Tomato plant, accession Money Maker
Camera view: horizontal (90 deg, fisheye); turntable rotation: 240 degrees
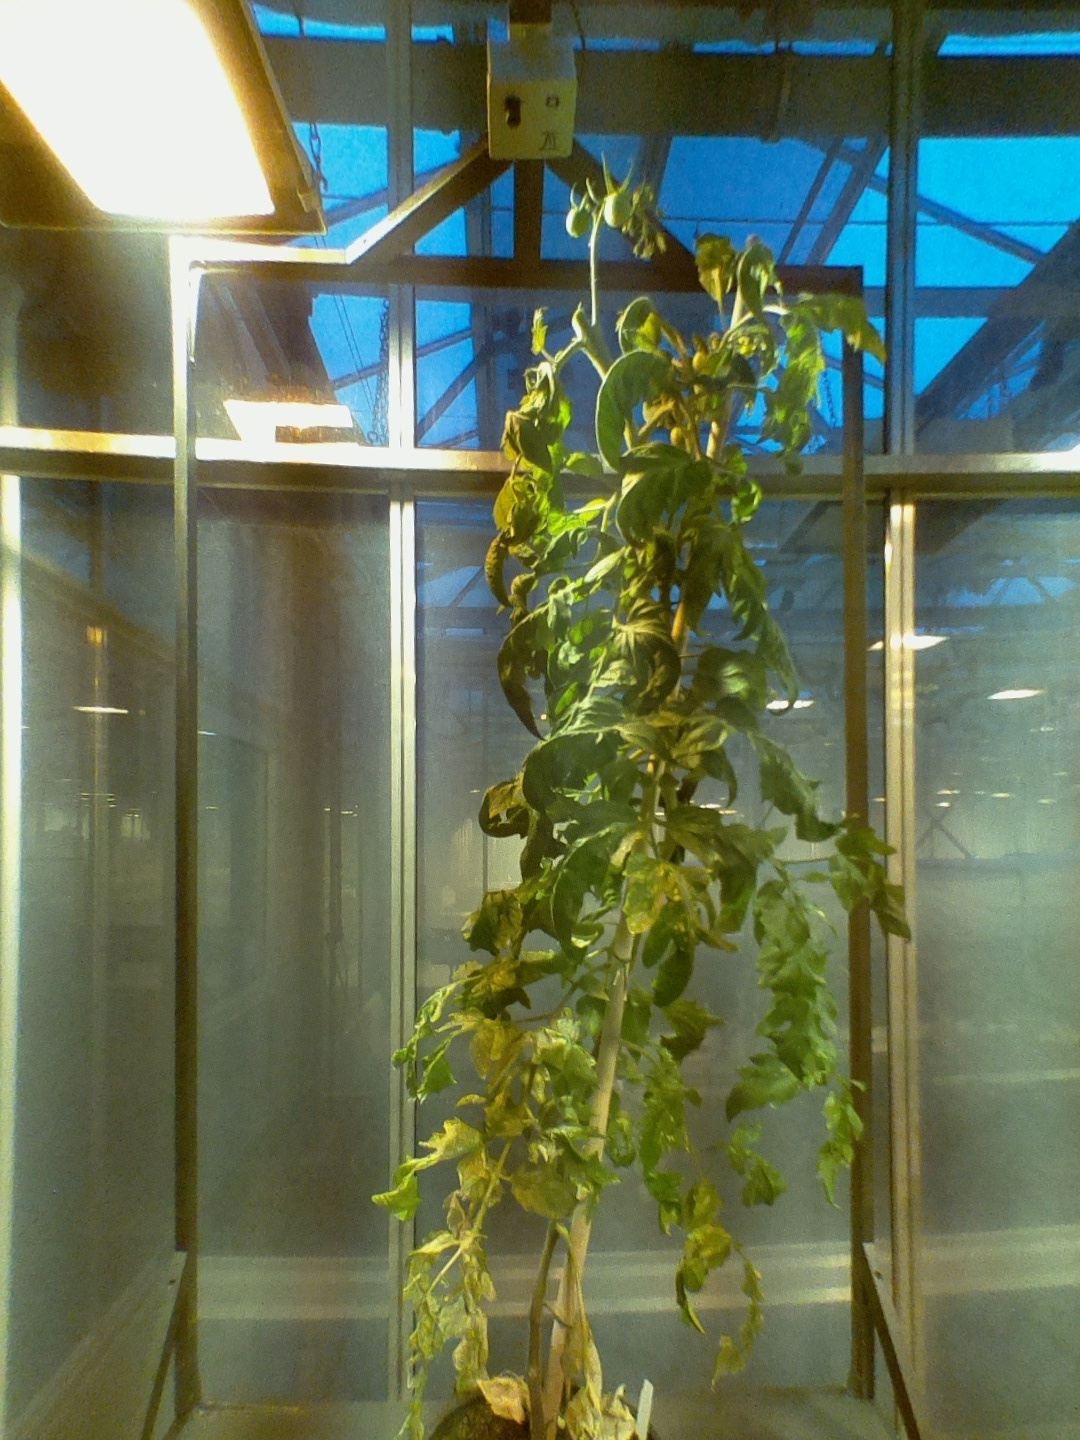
BBCH growth stage 73: 30%-40% of final fruit size